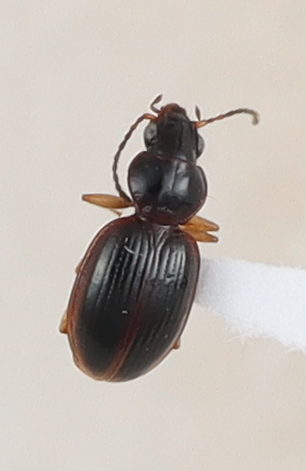
Scientific name: Mecyclothorax discedens
Plot: 7
Trap: W
Collected: 20240619